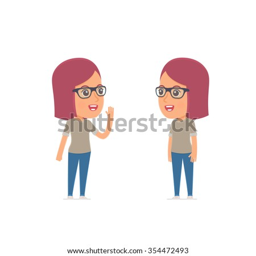
person tells news to his friend .